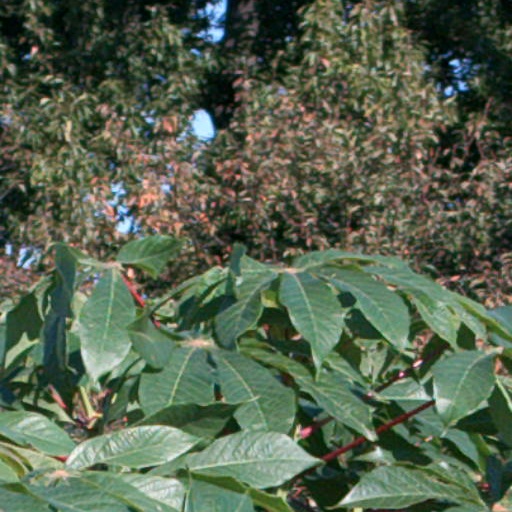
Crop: cassava